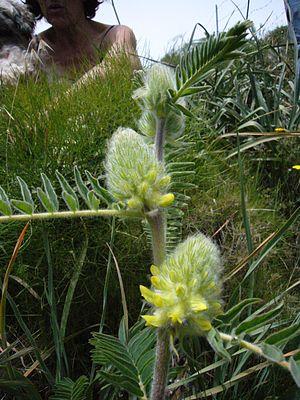
Astragale, queue de renard photographiée à Focicchia, dans le Site d'Intérêt Communautaire «
Focicchia est une commune française située dans la circonscription départementale de la Haute-Corse et le territoire de la collectivité de Corse. Elle appartient à l'ancienne piève de Rogna.